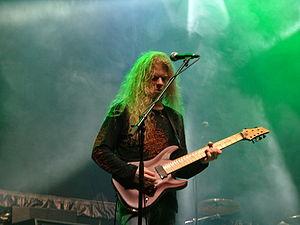
Jeff Loomis a été le guitariste du groupe de metal progressif, Nevermore.